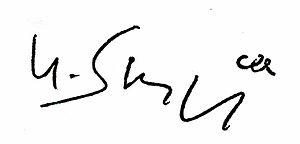
Signature du peintre Gustave Singier, scan d'après carte de voeux. This signature is believed to be ineligible for copyright and therefore in the public domain because it falls below the required level of originality for copyright protection both in the United States and in the source country (if different). In this case, the source country (e.g. the country of nationality of the signatory) is believed to be France. Cette image ou le texte qui y est représenté est seulement composé de formes géométriques simples et de texte. Elle n’atteint pas le seuil d'originalité nécessaire pour la protection du droit d’auteur, et est donc du domaine public. See autographs of Magritte (Commons, 29 août 2007) and Picasso (Commons, 30 décembre 2007)
Gustave Singier, né le 11 février 1909 à Warneton, et mort le 5 mai 1984, est un peintre, graveur et lithographe non figuratif français d'origine belge.